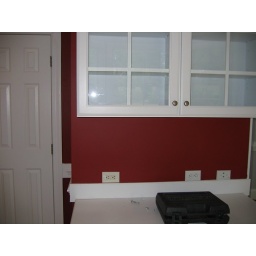
red wall above desk in kitchen